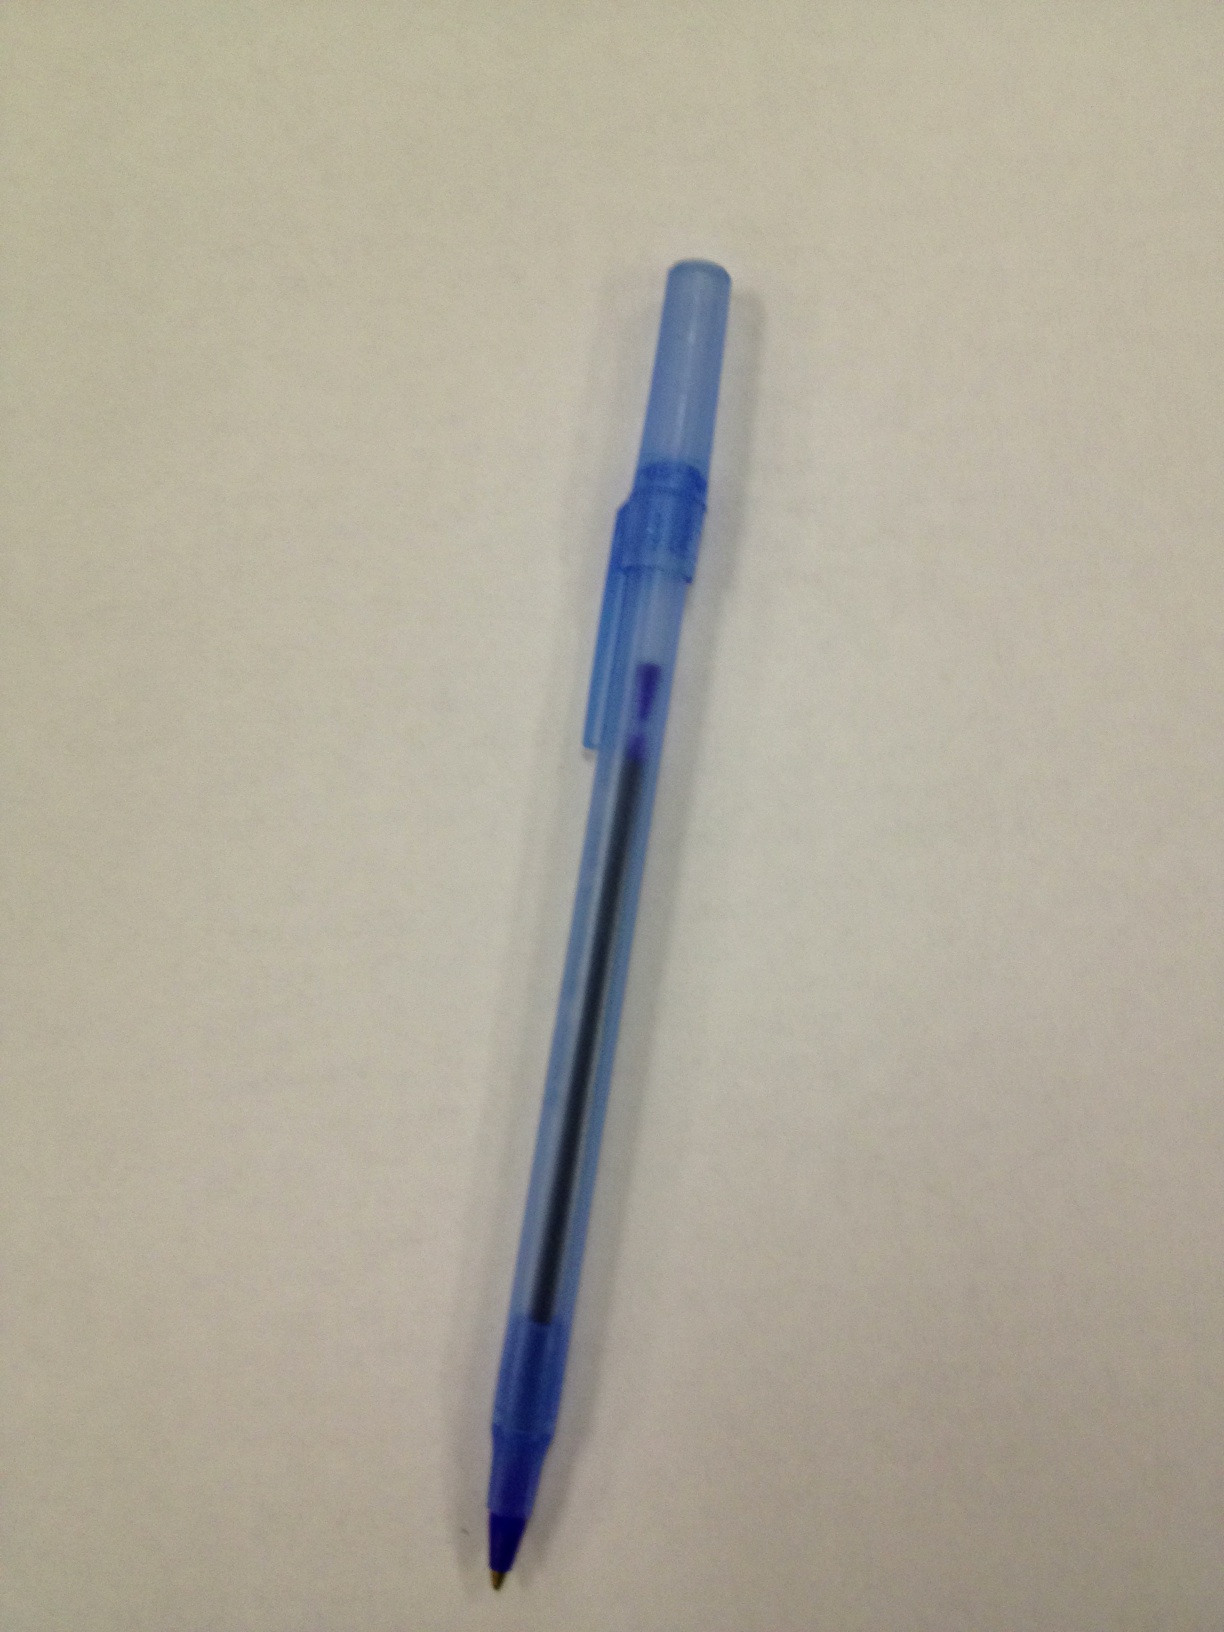Question: What is this?
Answer: pen